All-Russian Zemstvo Union

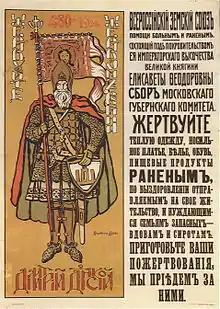
Poster of the All-Russian Zemstvo Union depicting Dmitry Donskoy, designed by Konstantin Korovin, 1914

The All-Russian Zemstvo Union of Aid to Sick and Wounded Warriors, under the auspices of Her Imperial Highness Grand Duchess Elizabeth Feodorovna was a civil society organisation set up in the Russian Empire to support sick and wounded soldiers. It was established in Moscow on 30 July 1914 at a congress of authorized provincial zemstvos. Georgy Lvov headed the organisation as Chief Commissioner. On August 11, 1914, the organisation was ratified with suitable Regulations of the committee by Her Imperial Highness Grand Duchess Elizabeth Feodorovna.